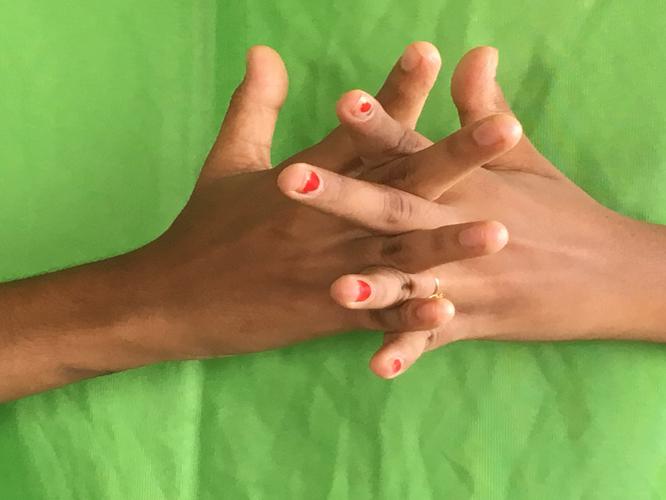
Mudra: Karkatta
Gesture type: double_hand